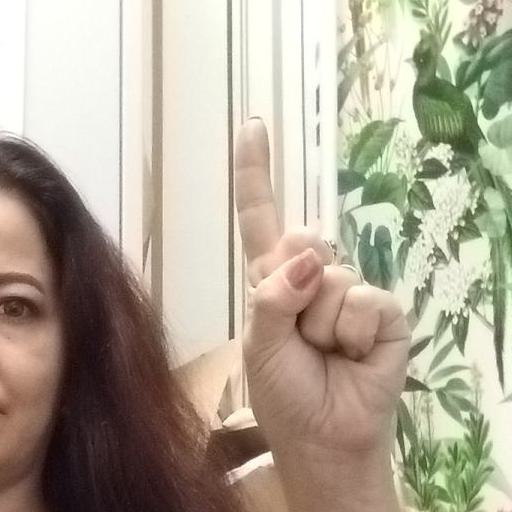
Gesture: one